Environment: real
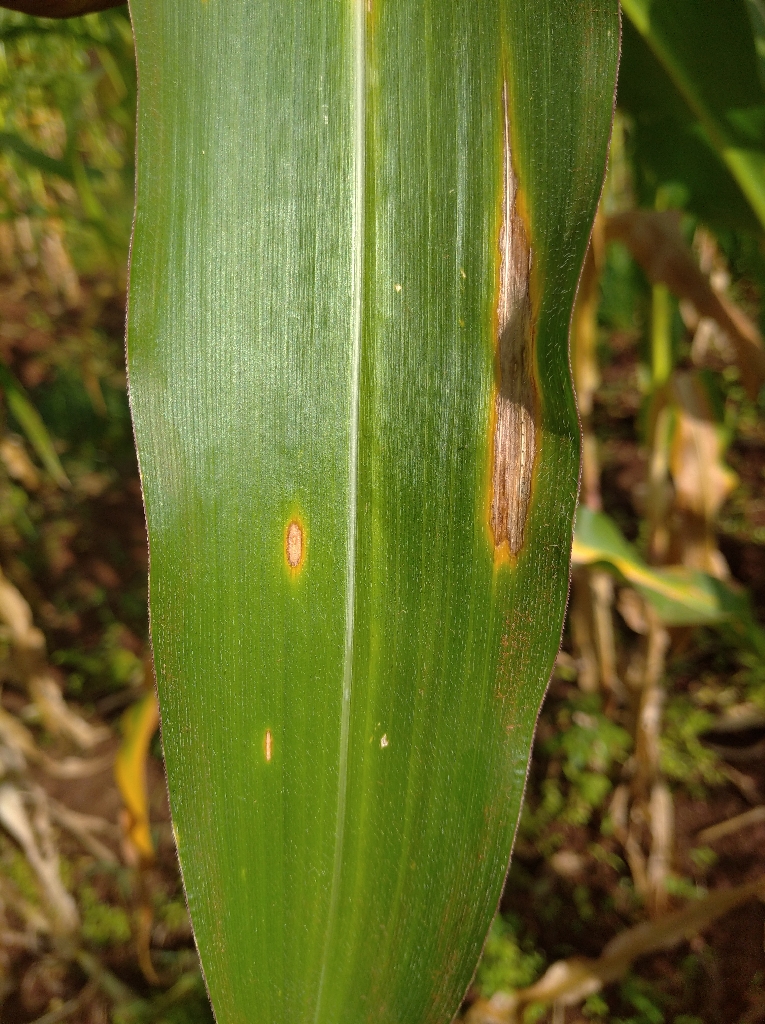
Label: northern_corn_leaf_blight